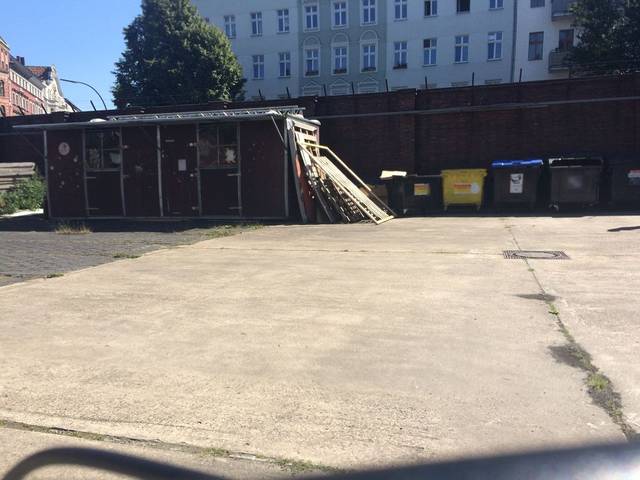
Region: Germany
Coordinates: 52.553, 13.377